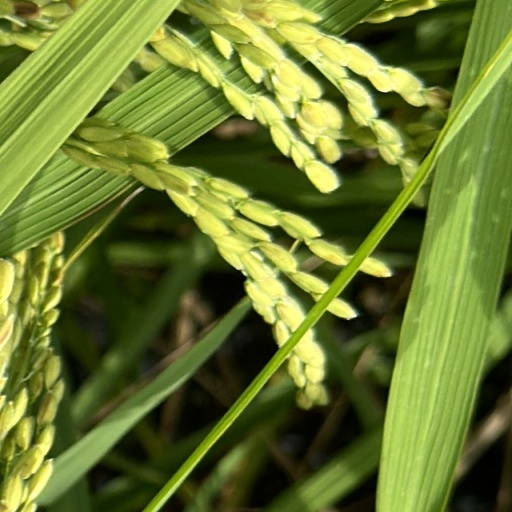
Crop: rice